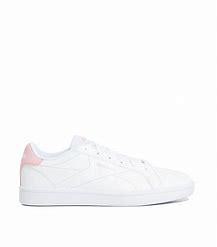
Brand: Reebok
Model: Royal Complete CLN 2